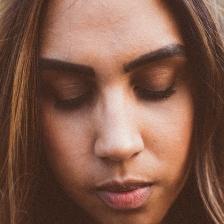
Label: faces